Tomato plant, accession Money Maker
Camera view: tilt-top (135 deg); turntable rotation: 0 degrees
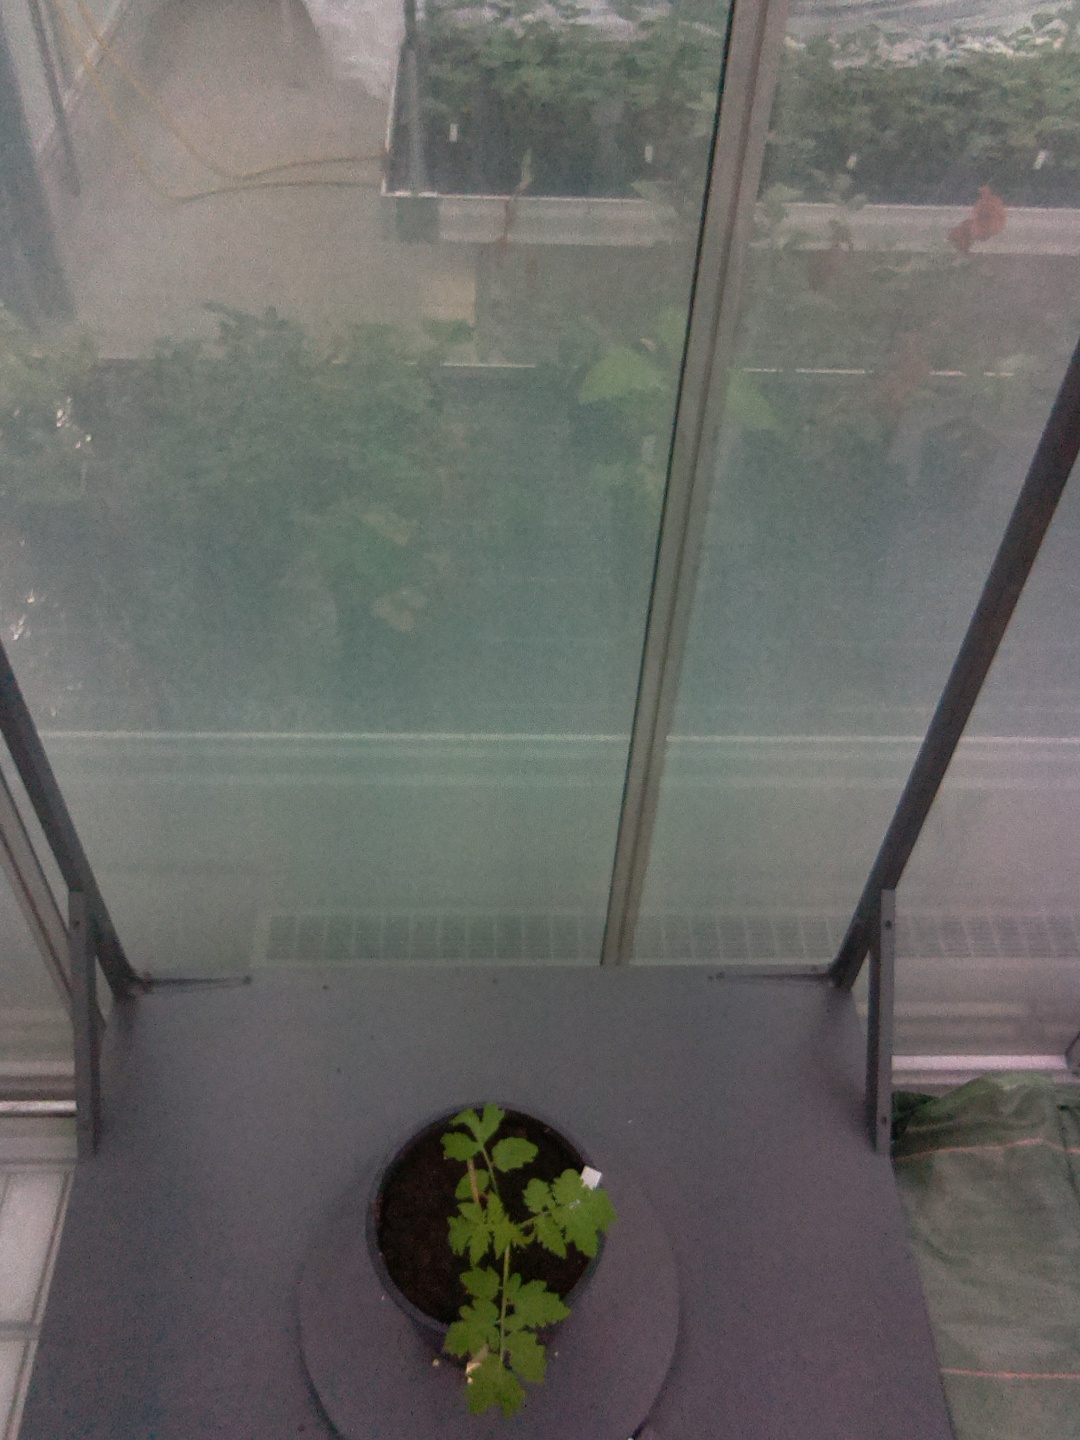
BBCH growth stage 13: 6 of true leaves visible